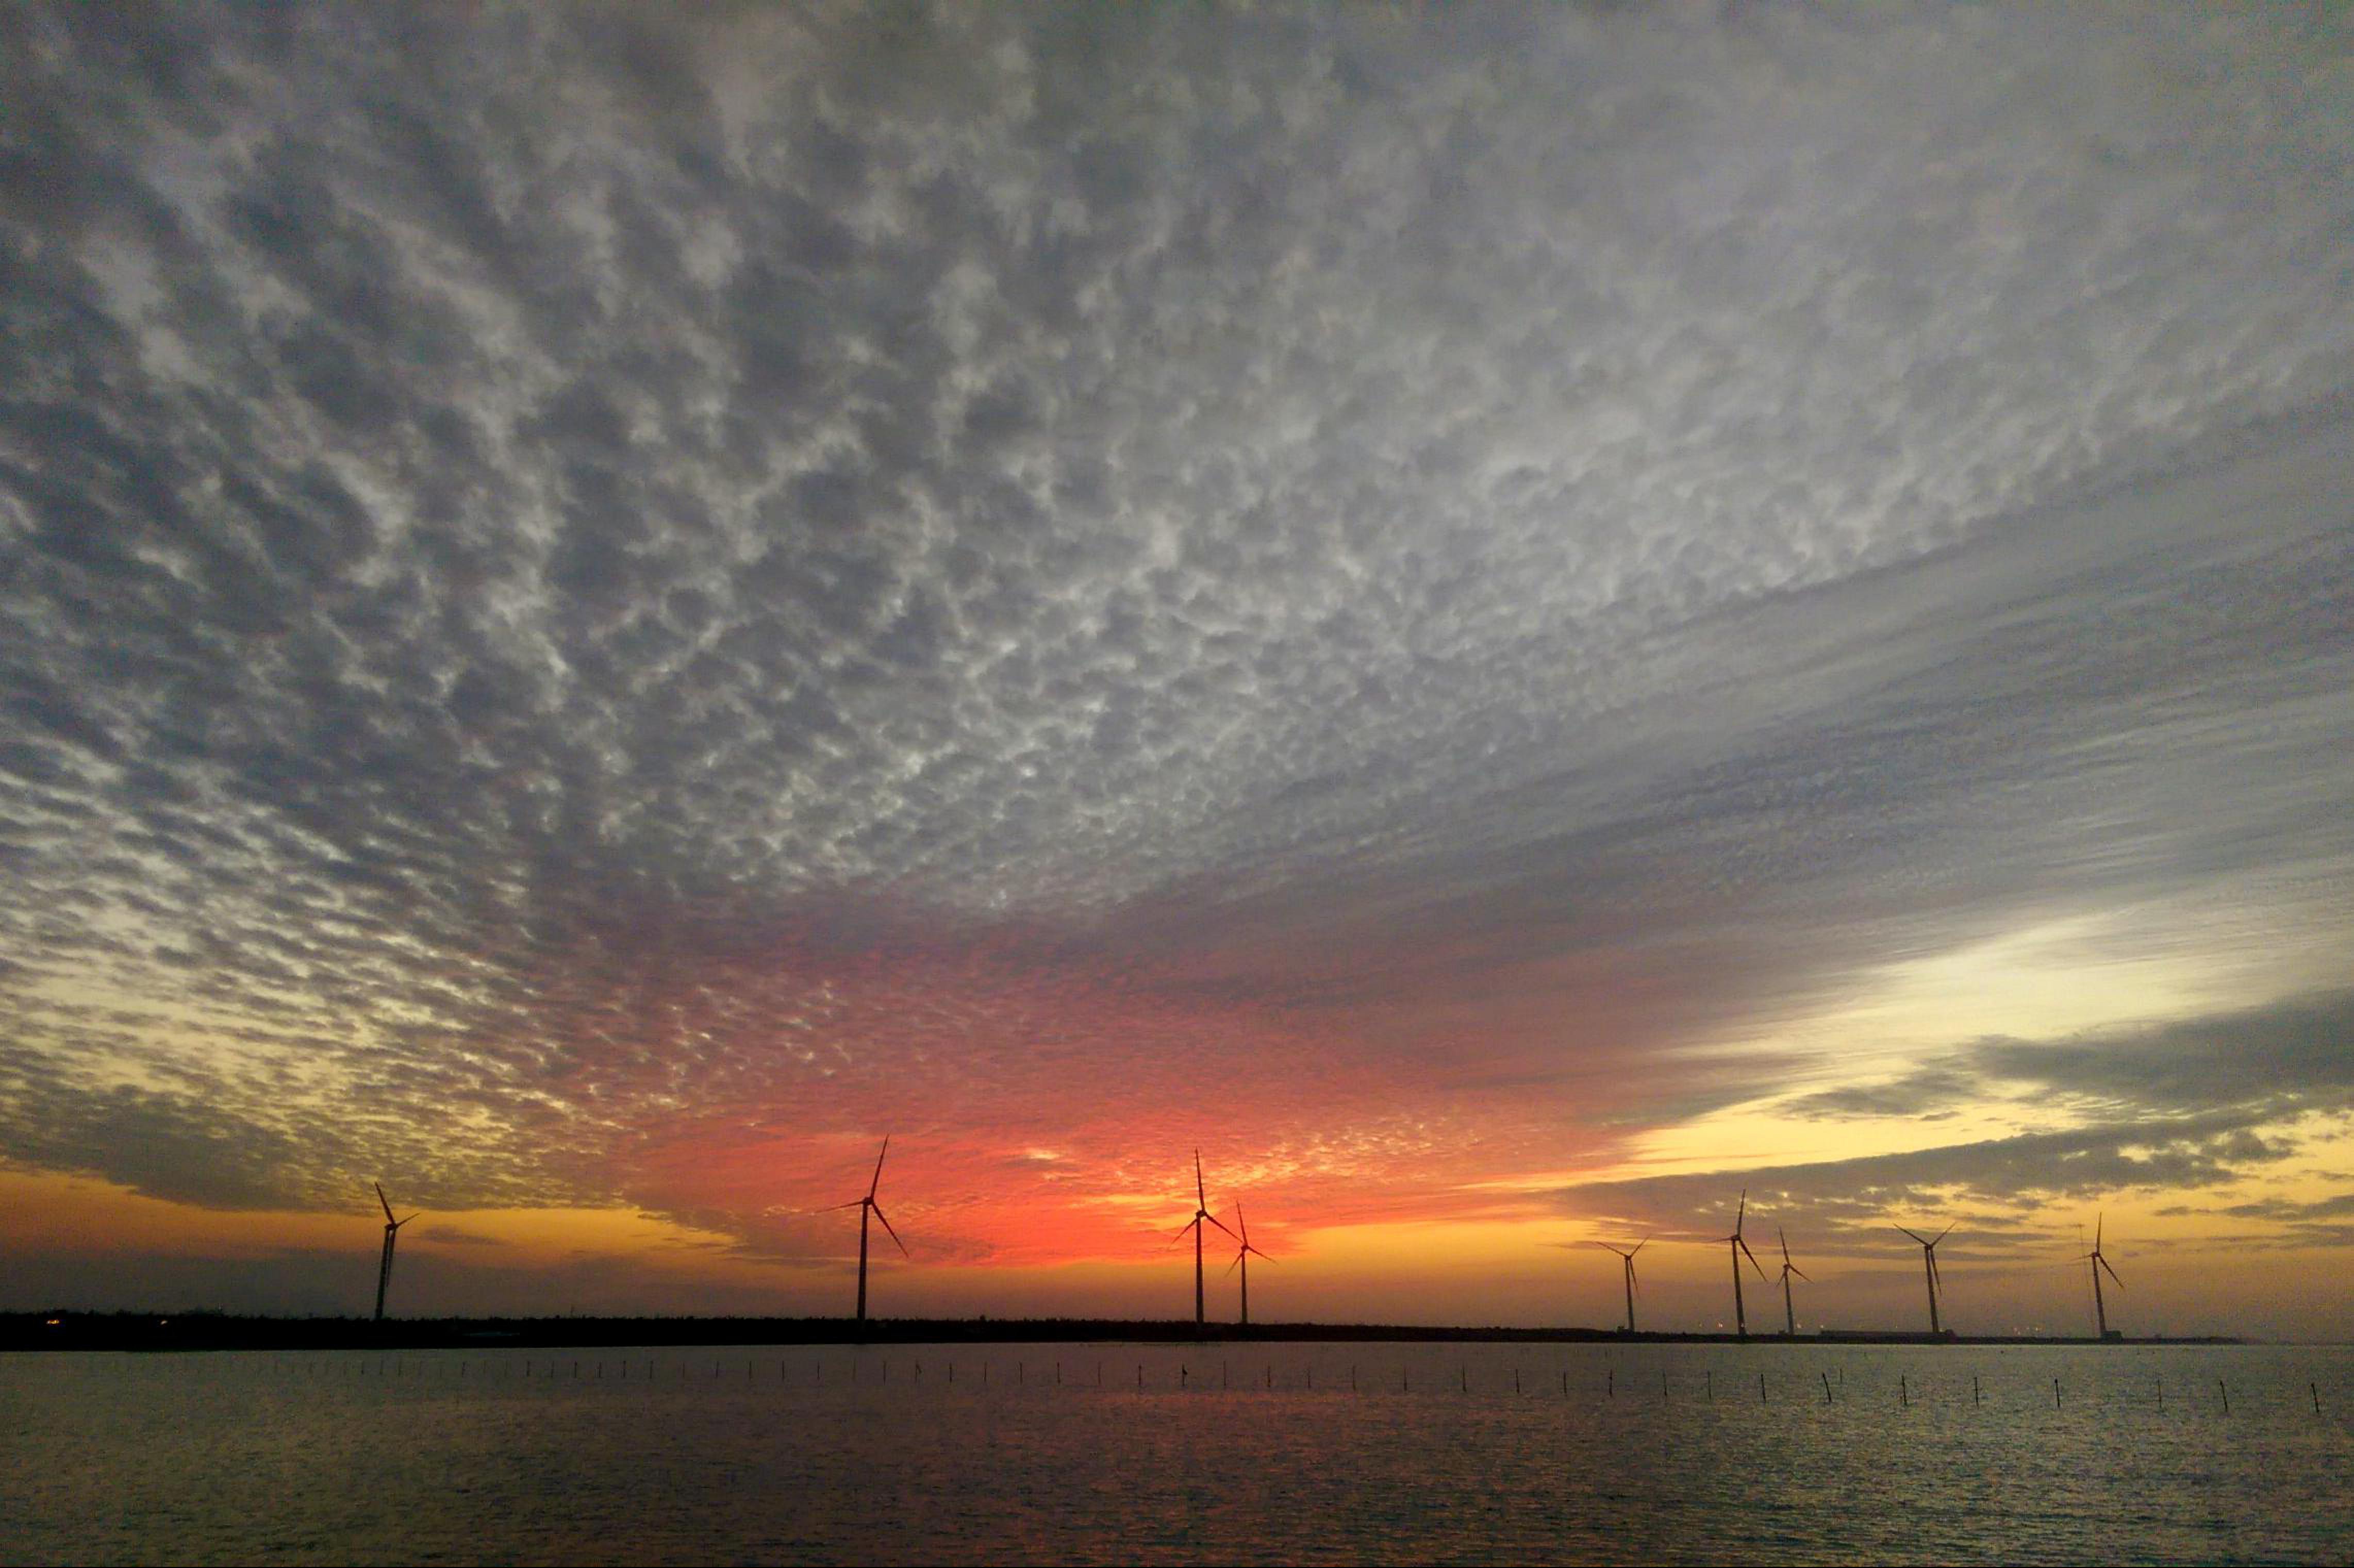
sunset, sunset glow, light, cloud, sea, seaside, taichung, taiwan, sky, afterglow, horizon, sunrise, red sky at morning, dusk, evening, morning, calm, sound, atmosphere, water, ocean, dawn, tree, sunlight, photography, landscape, coast, meteorological phenomenon, bay